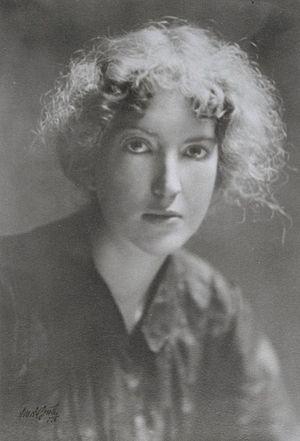
Nora May French est une poétesse américaine née en 1881 et morte le 13 novembre 1907.
Arnold Genthe est un philologue et un photographe professionnel américain d'origine allemande né à Berlin le 8 janvier 1869 et mort à New Milford le 9 août 1942.